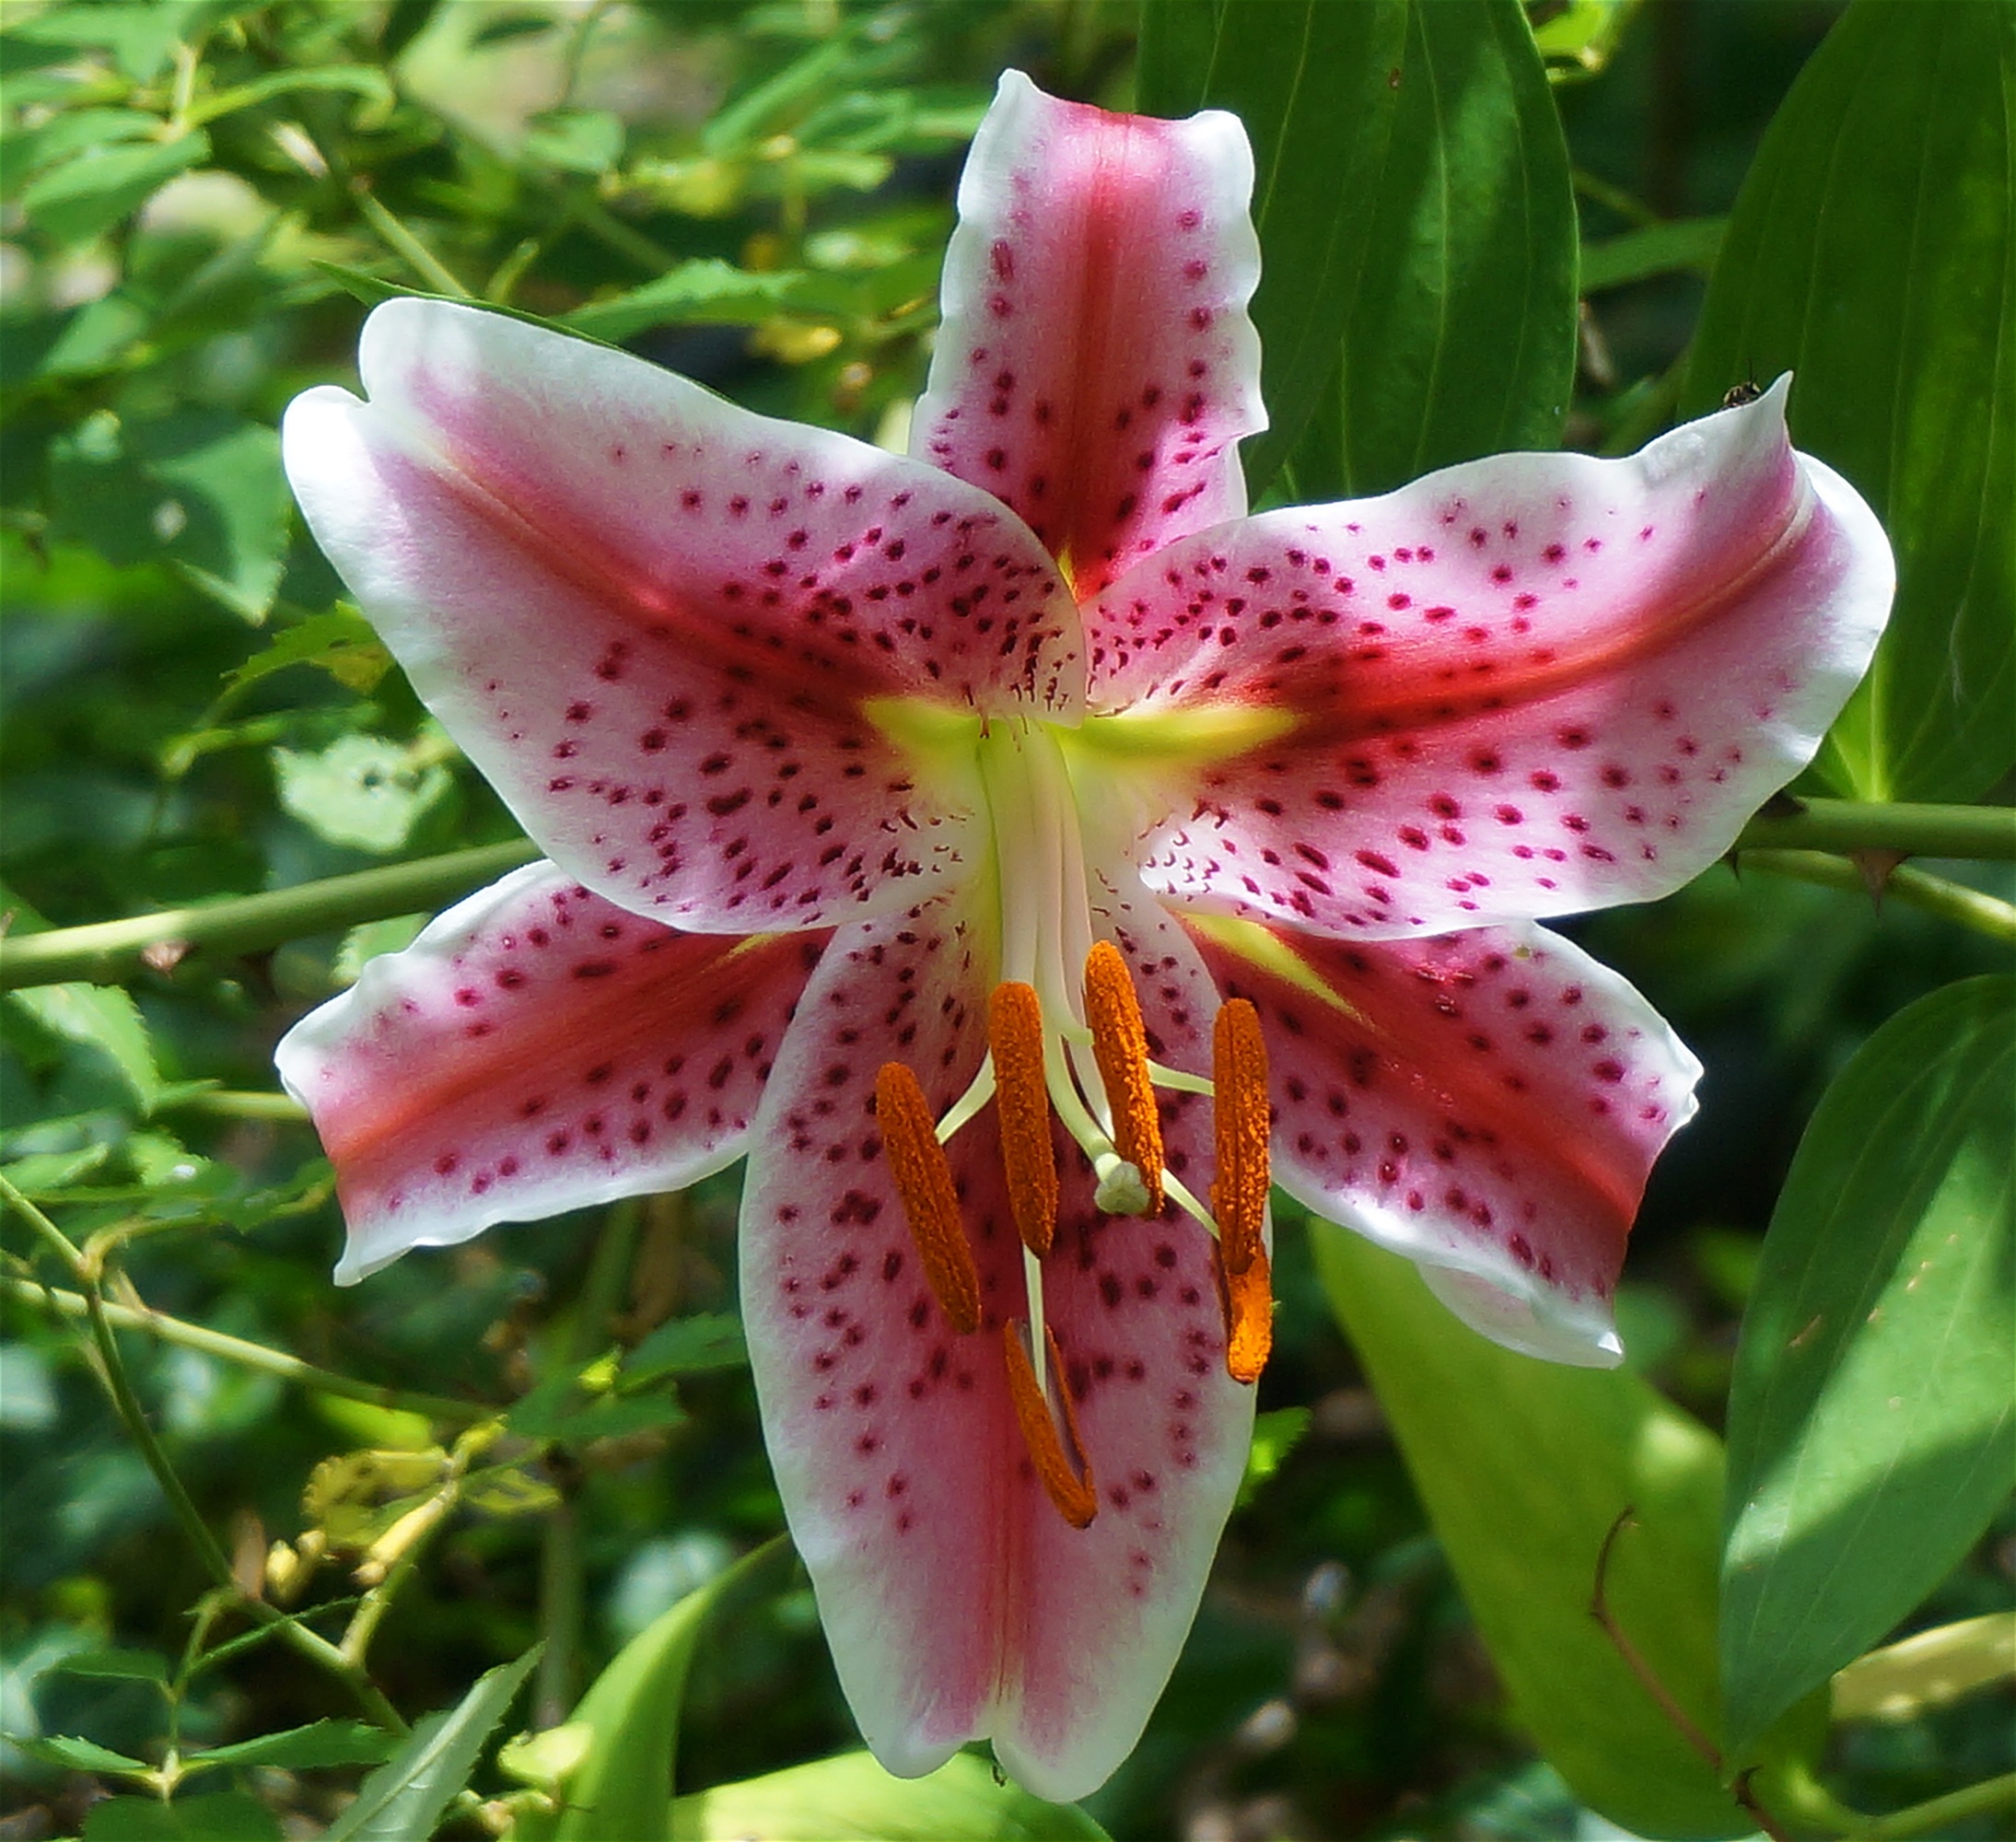
nature, blossom, plant, white, flower, petal, bloom, red, botany, garden, flora, lily, fragrant, flowering plant, lily family, asiatic lily fully open, asiatic lily, land plant